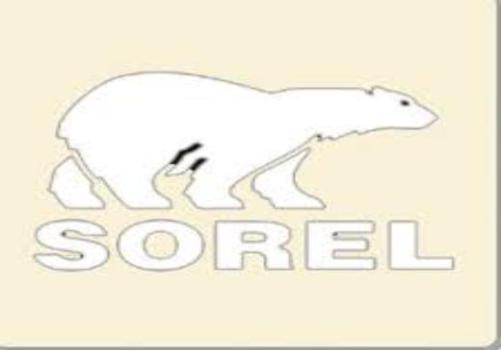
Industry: Clothes